Ureo Egawa

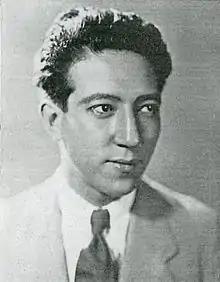
Ureo Egawa in 1934

Egawa was born in Kanagawa Prefecture to a Japanese mother and a German father. His name "Ureo" is a Japanification of his German name "Willy". He joined the Taikatsu film studio in 1920, but not finding stable work, he joined a gang of delinquents. Egawa of this period became the model for Ton Satomi's novel . Putting his life back together, he debuted as a director in 1927, but eventually joined the Shochiku studio as an actor, where he starred in films by directors such as Yasujirō Ozu and Yasujirō Shimazu. He later worked at Nikkatsu, Toho and Shintoho, before appearing on television in the 1960s, most famously in "Ultra Q". In his later years, he did charity work to help other mixed-race children.